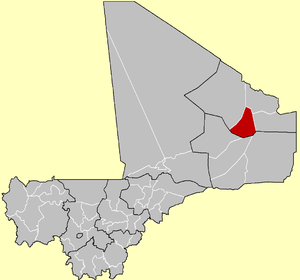
Le cercle de Kidal est une collectivité territoriale du Mali dans la région de Kidal.